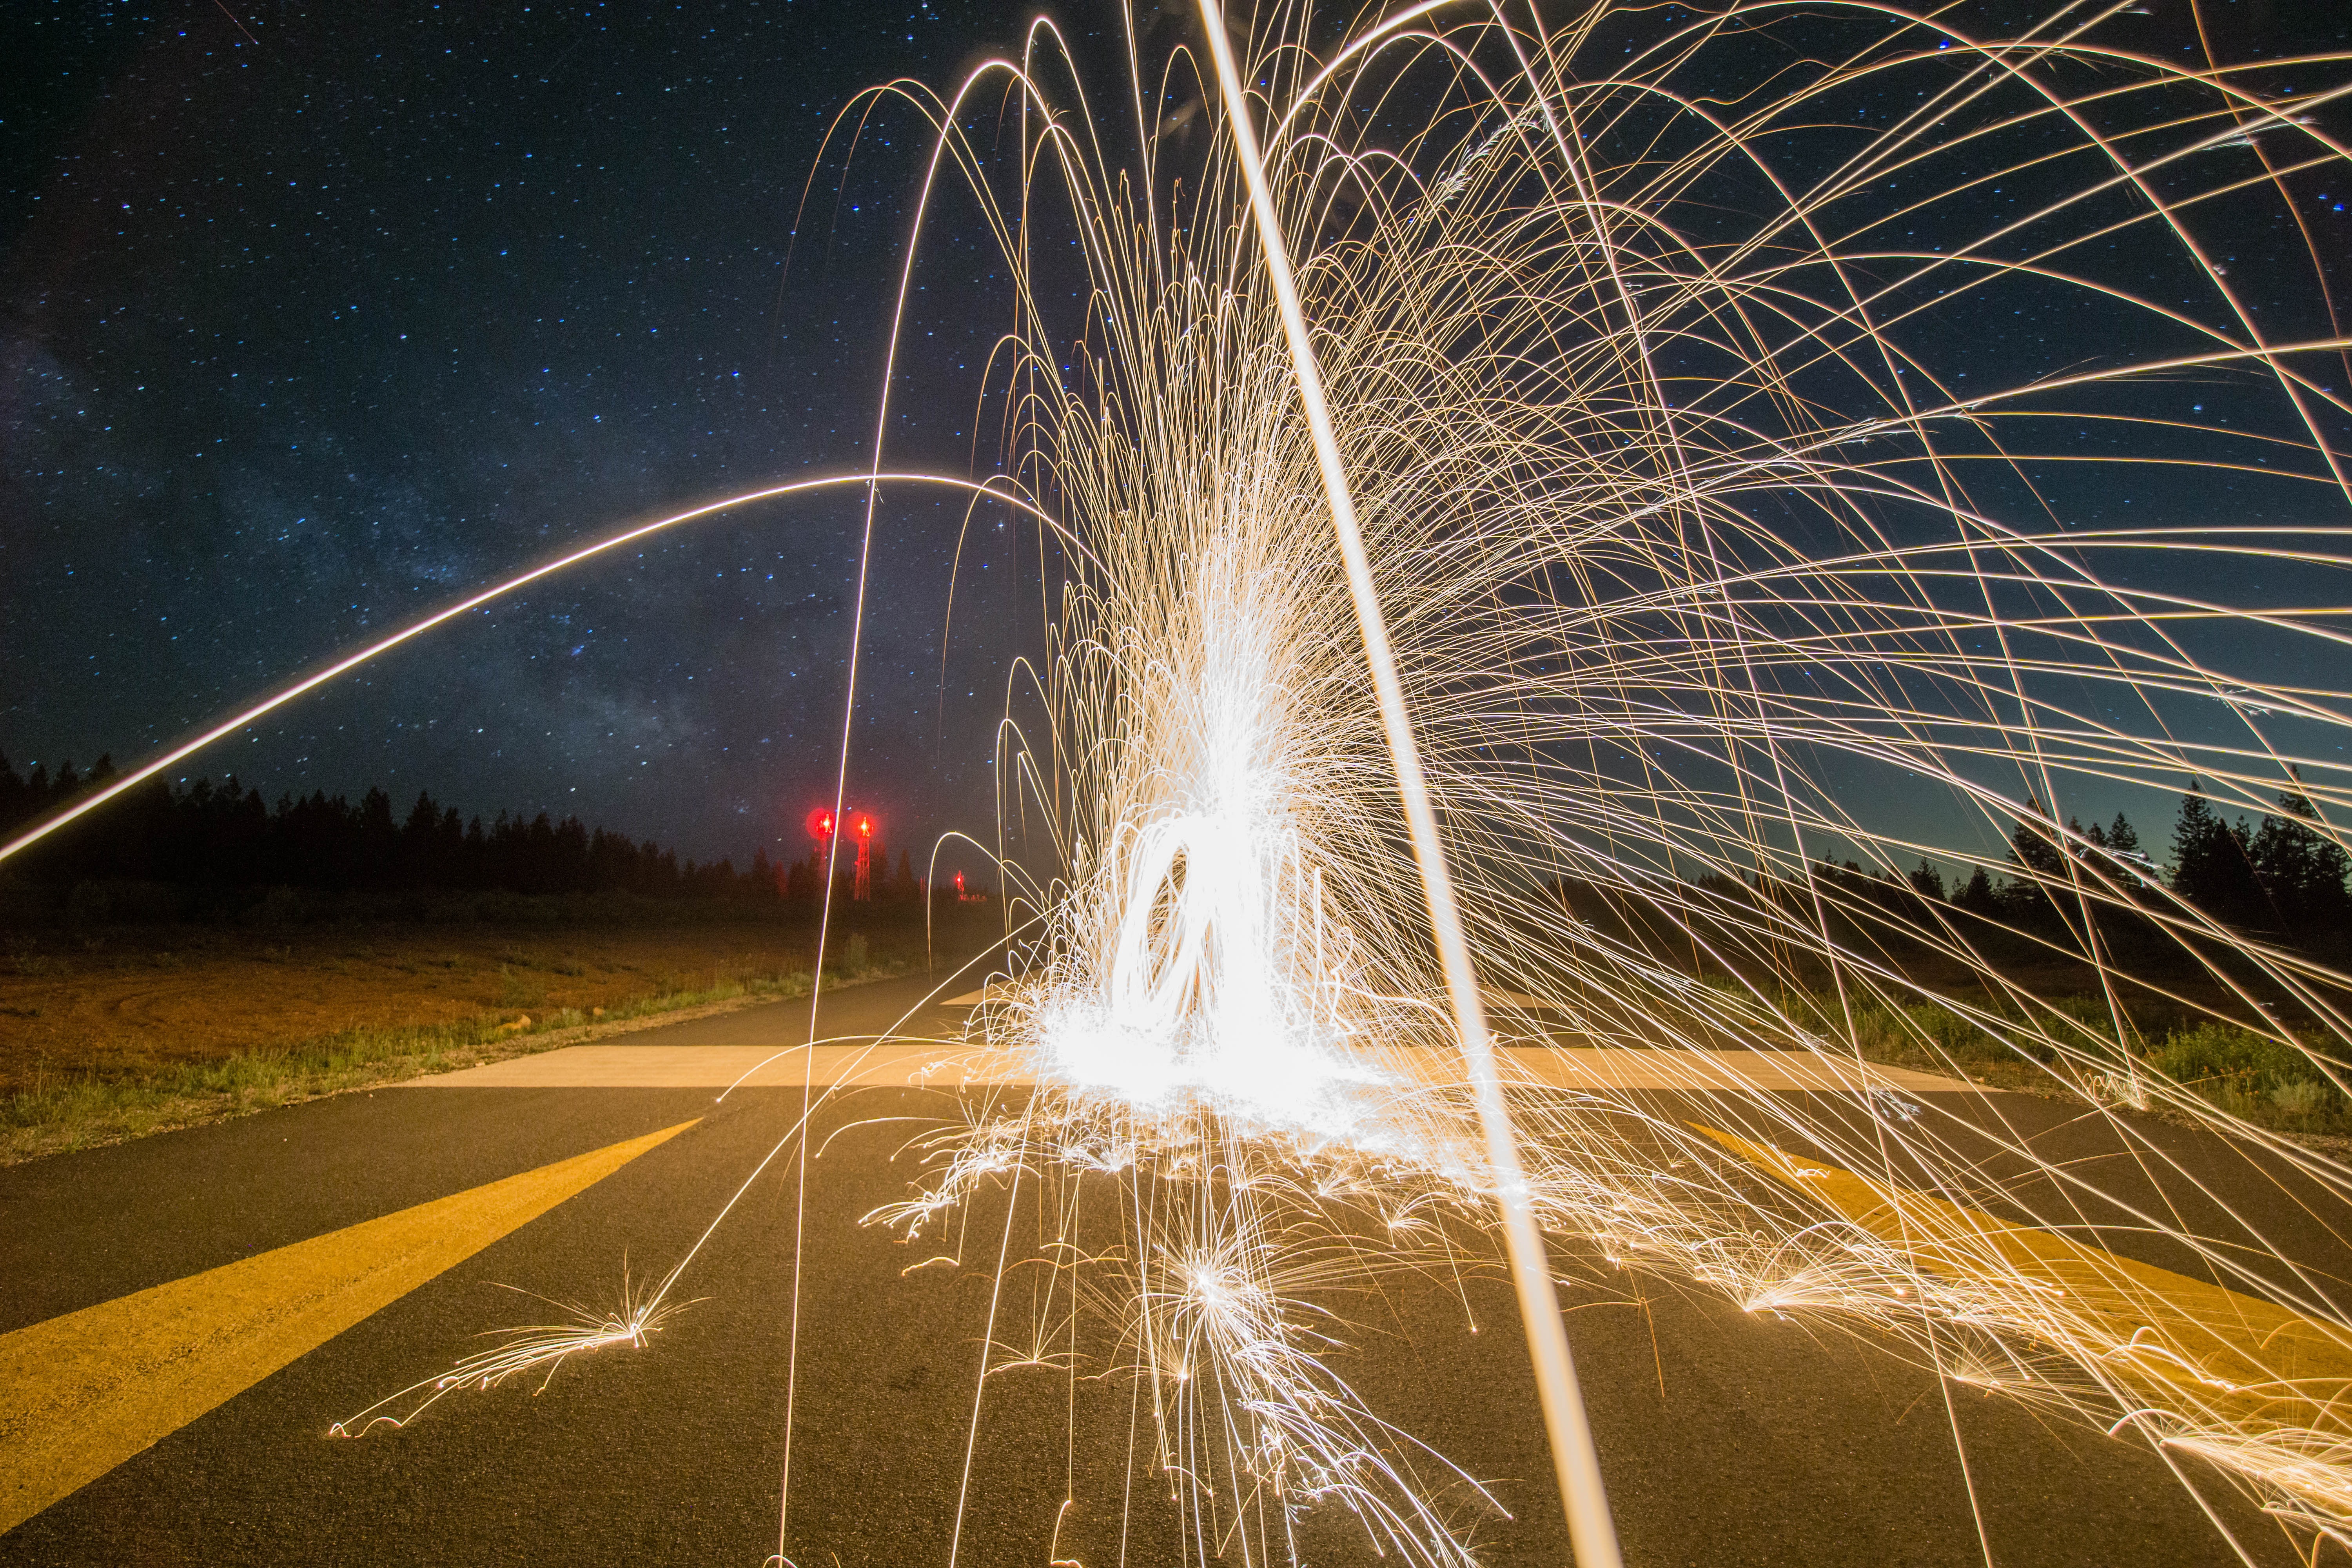
light, street, night, sunlight, asphalt, firework, celebration, reflection, fire, glow, colorful, explosion, long exposure, flash, bright, fountain, sparks, shiny, trails, pyrotechnic